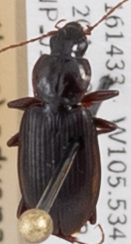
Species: Calathus advena
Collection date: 2018-08-20
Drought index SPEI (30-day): -0.732
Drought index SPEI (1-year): -1.28
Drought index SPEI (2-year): -0.54